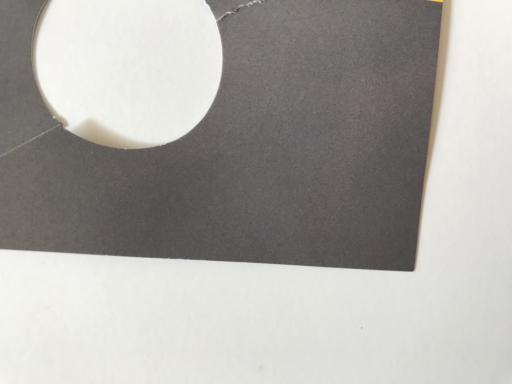
Label: paper